League of Conservation Voters

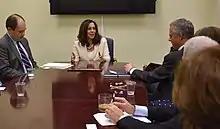
Then-senator Kamala Harris meeting with the LCV in 2017. As of 2019, Harris had a 100% rating.

LCV tracks the voting records of members of Congress on environmental issues in its National Environmental Scorecard, a legislative scorecard.